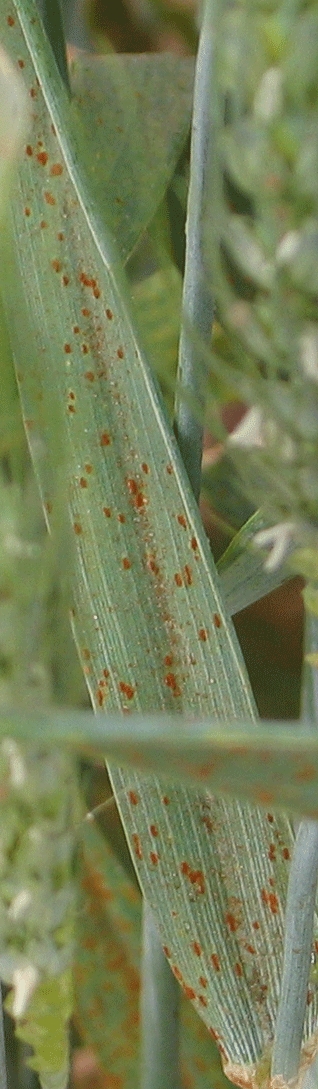
Label: Wheat___Brown_Rust